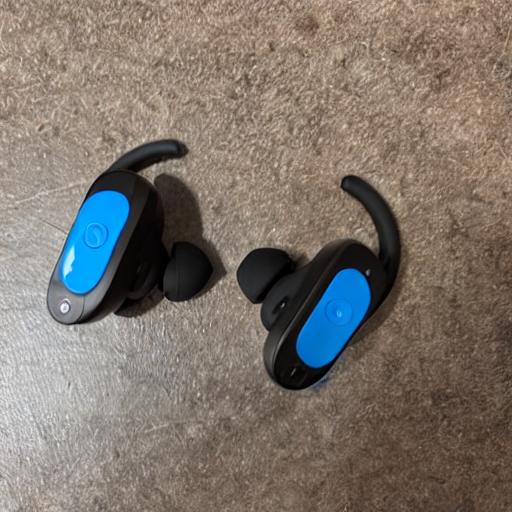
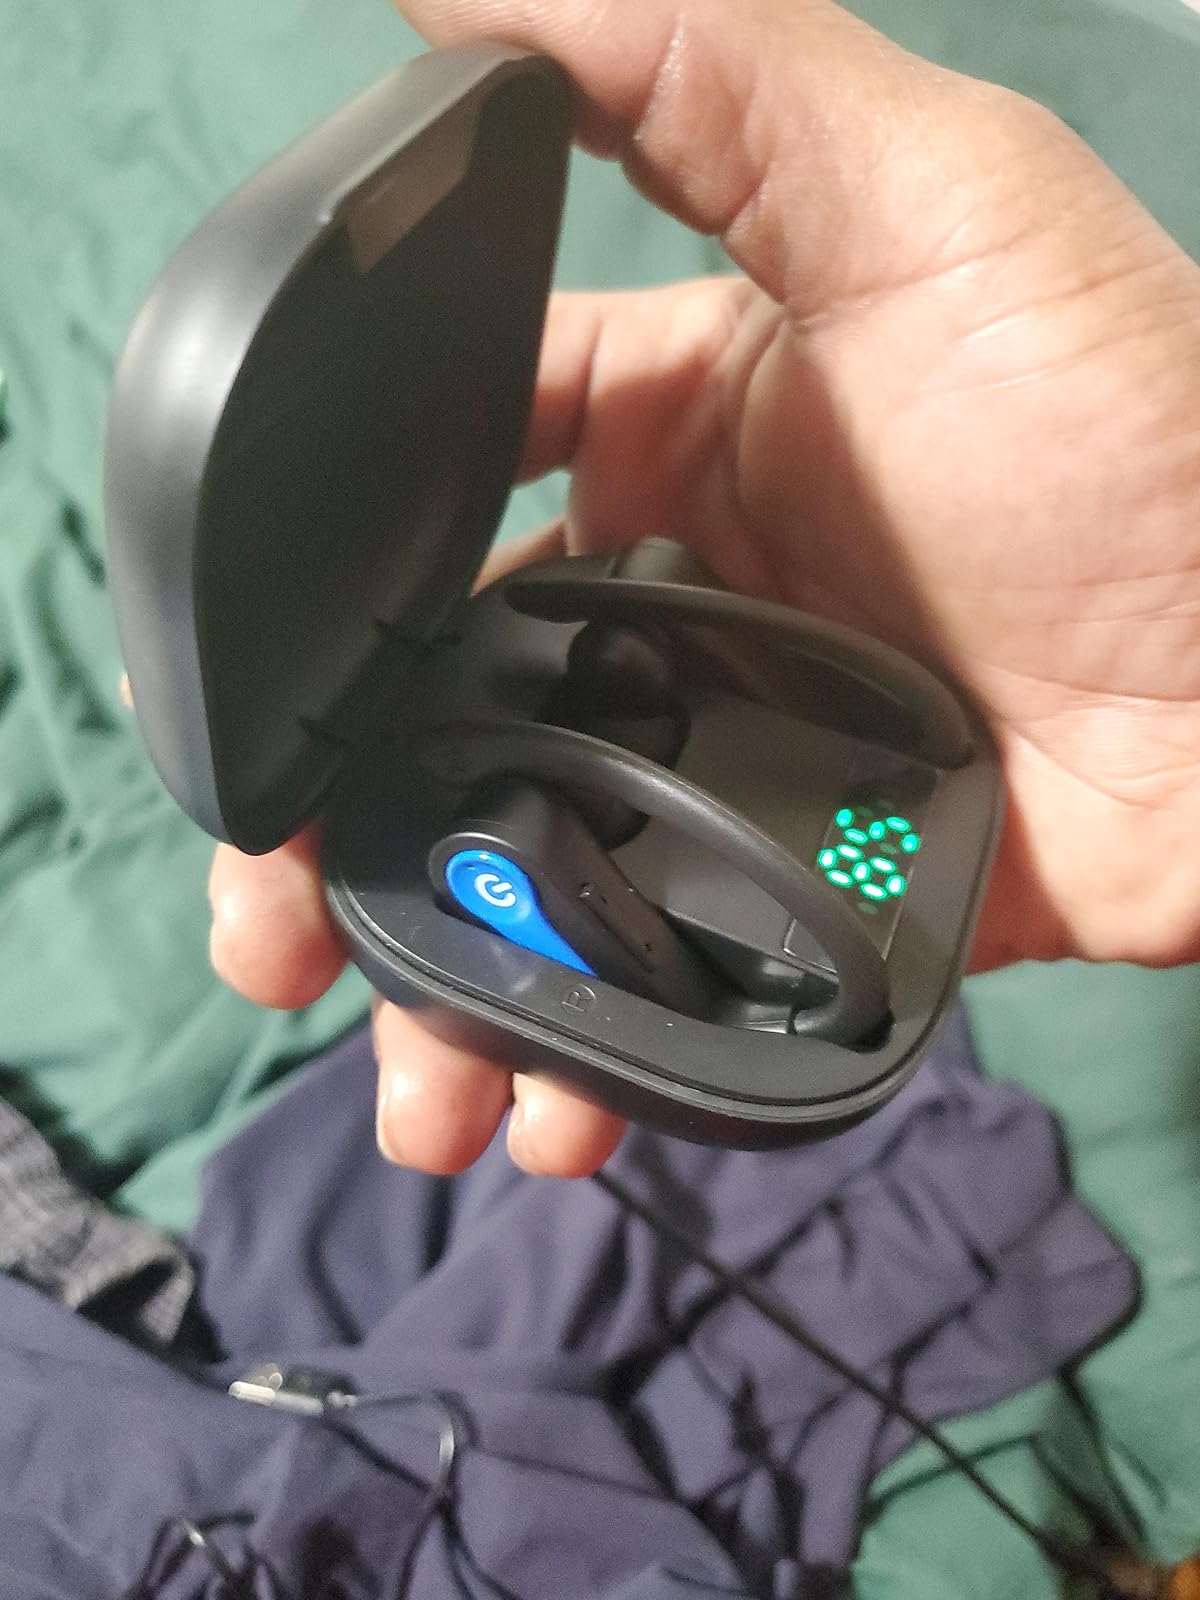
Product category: earbuds
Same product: no